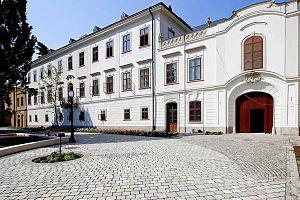
Le palais archiépiscopal est l'un des plus grands monuments d'Eger, à proximité de l'église cathédrale Saint-Michel-et-Saint-Jean et du Líceum. Il s'agit en réalité d'un ensemble palatin, constitué de trois corps de bâtiments.